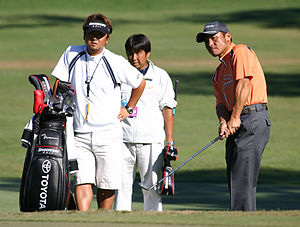
Shigeki Maruyama
Shigeki Maruyama
Shigeki Maruyama er en japansk golfspiller, der står noteret for 13 sejre gennem sin professionelle karriere. Hans bedste resultat i en Major-turnering er en 4. plads, som han opnåede ved US Open i 2004.